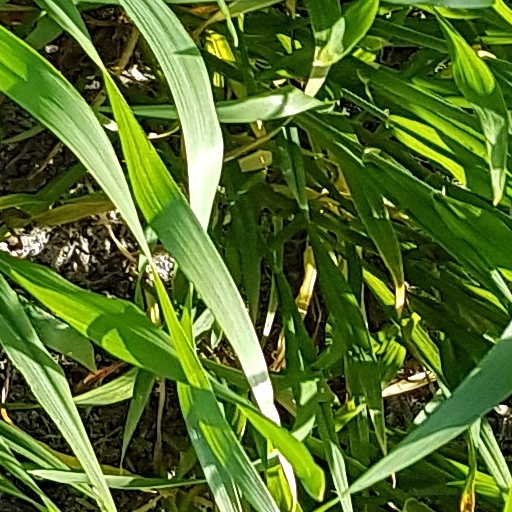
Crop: wheat